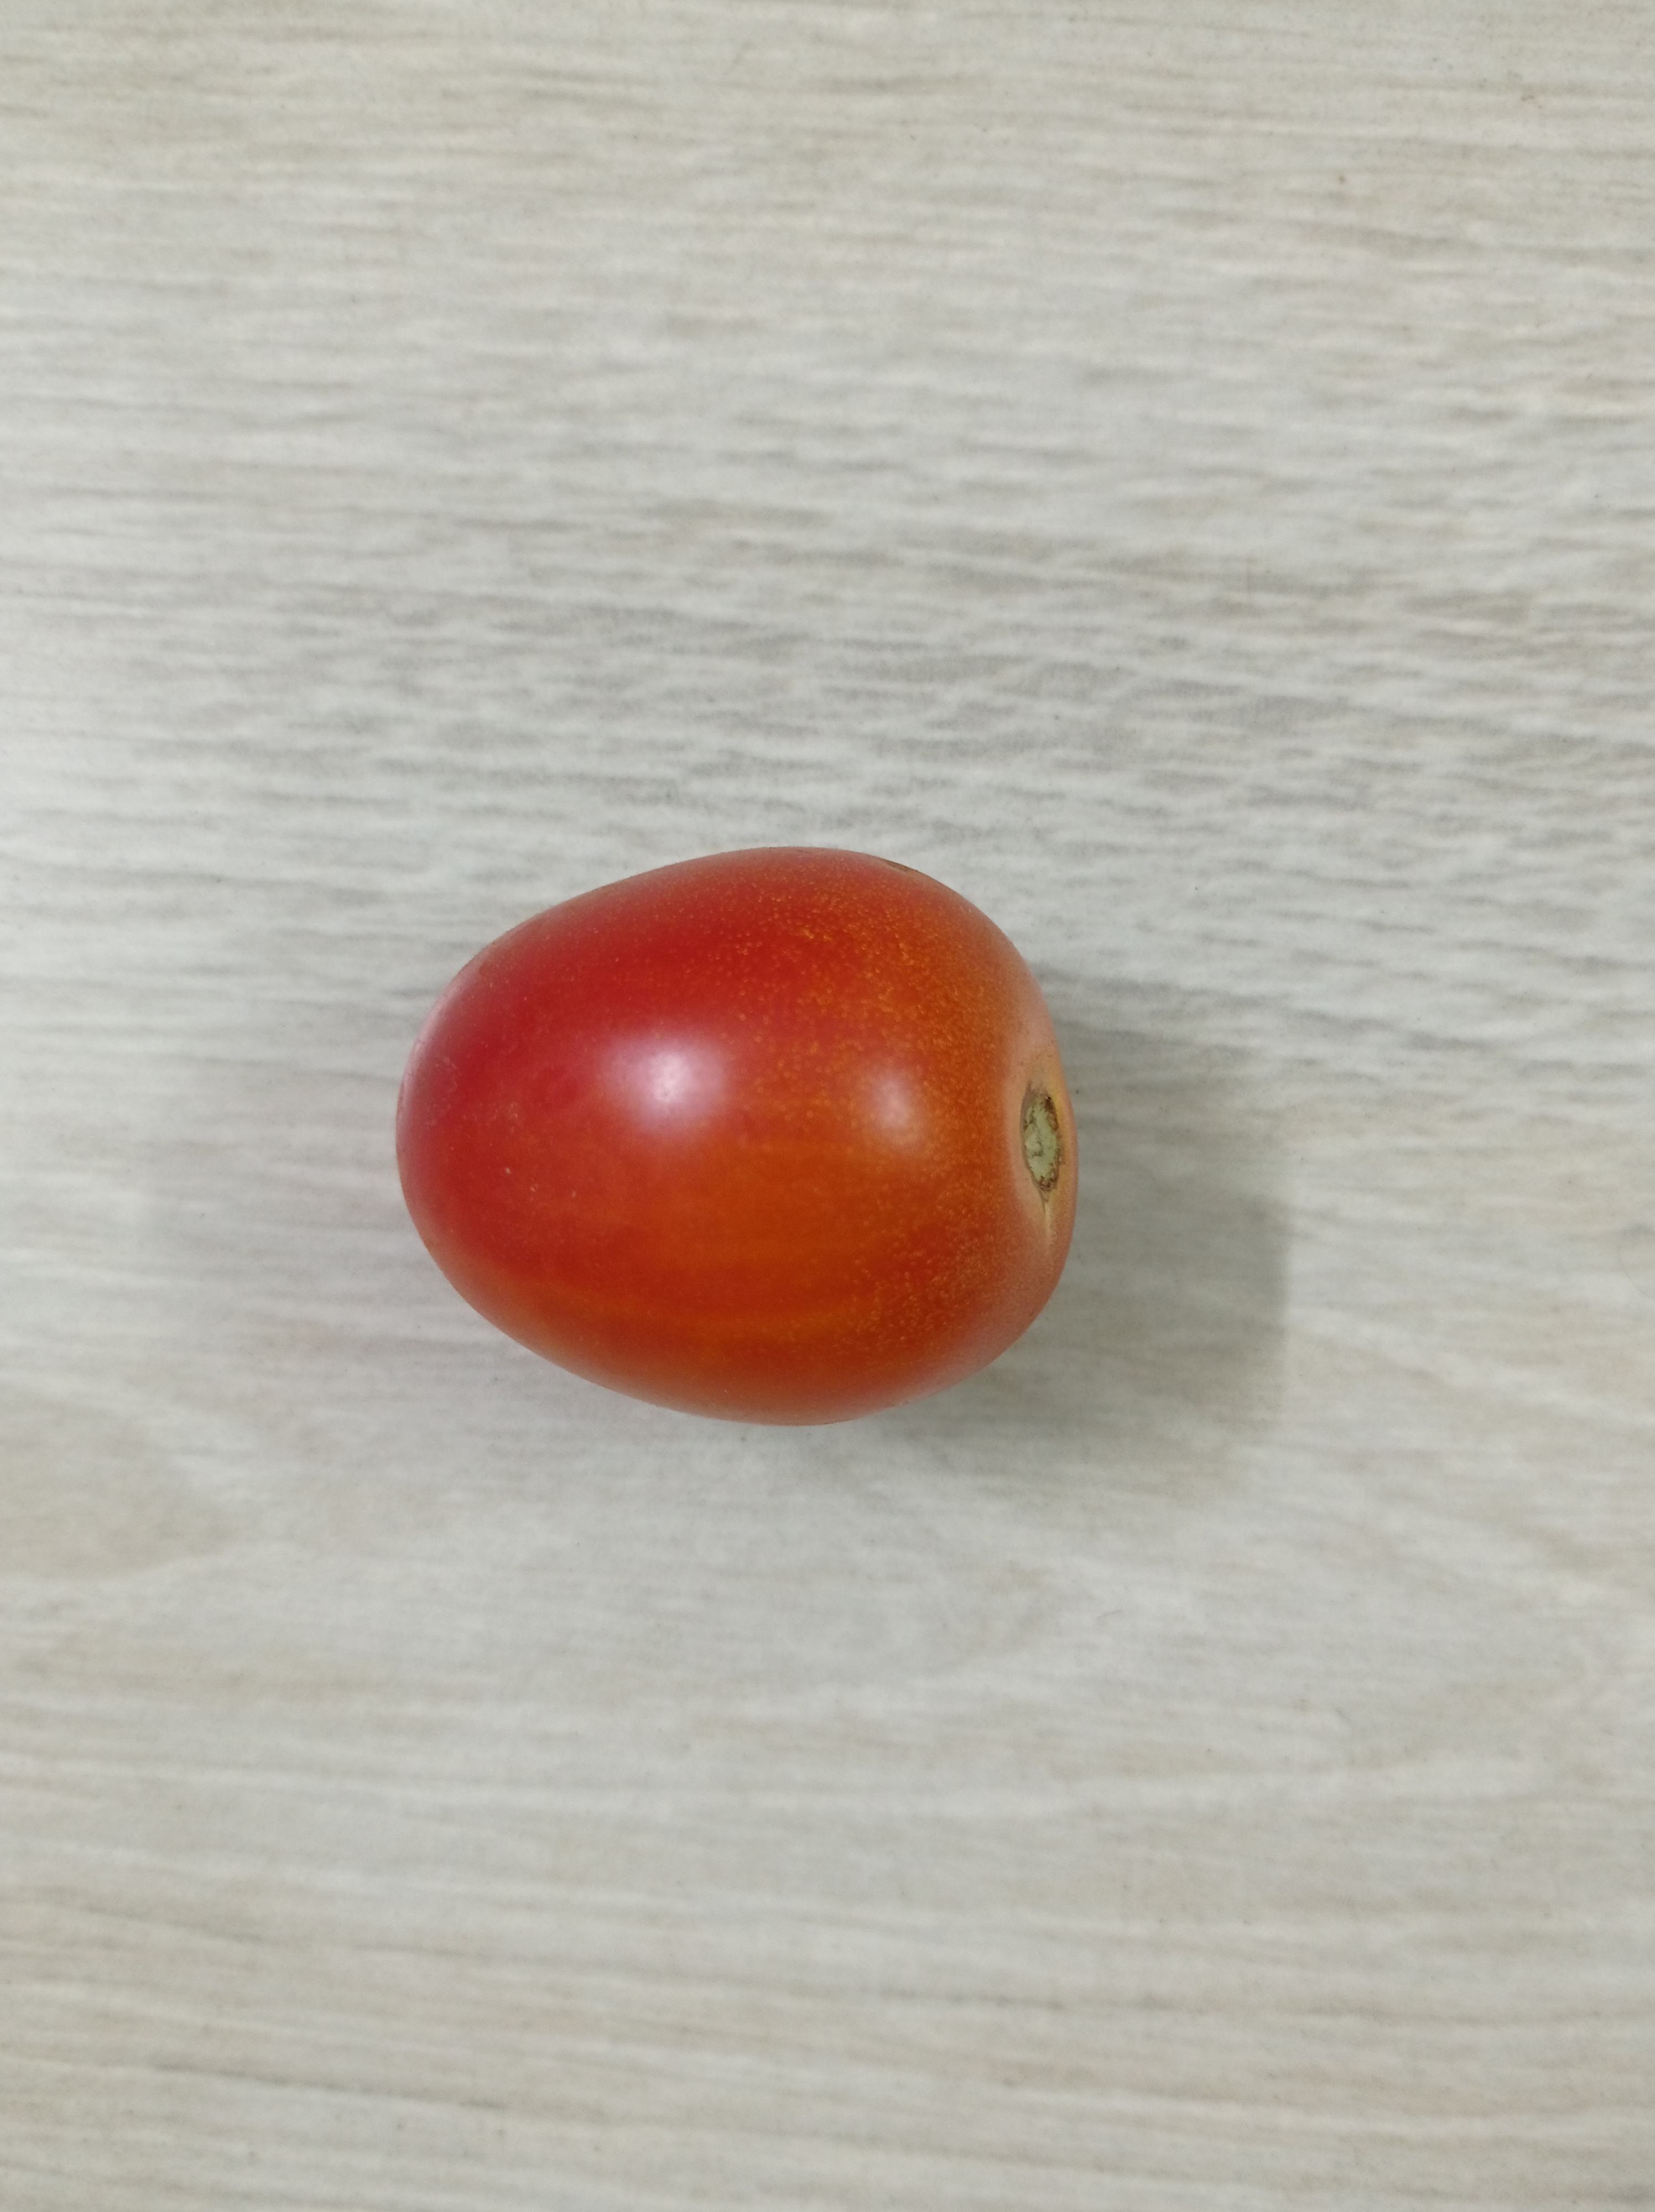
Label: Fresh